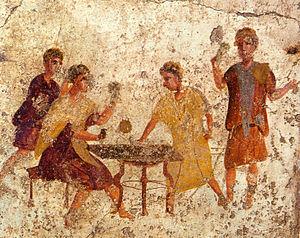
Dans la Rome antique, une popina était une taverne de mauvaise réputation, associée à la fois à la restauration, au jeu et à la prostitution.